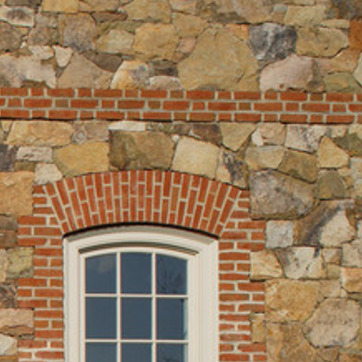
Material: brick